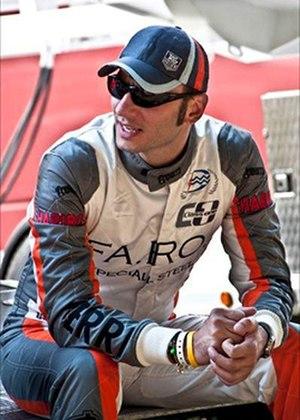
Gian Maria Gabbiani, né le 5 novembre 1978 à Castelfranco Veneto, est un pilote automobile italien. Il est le fils du pilote de Formule 1 Beppe Gabbiani.